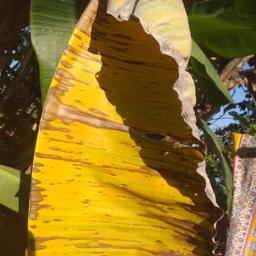
Label: MALBHOG LEAF